Tarawa-class amphibious assault ship

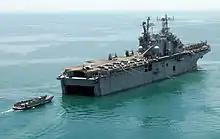
A LCU returning to 's well deck

The "Tarawa"-class ships are designed to embark a reinforced battalion of the United States Marine Corps and their equipment. Onboard accommodation is provided for up to 1,703 marines, while is provided for the battalion's vehicles, and is allocated for stores and other equipment. As well as deploying by helicopters, personnel and equipment can be embarked or offloaded via a well deck in each ship's stern. Up to four LCU 1610 landing craft can be transported in and operated from the well deck, along with other designs and combinations of landing craft (two LCU and two LCM-8, or 17 LCM-6, or 45 AAVP).